Val Rendena

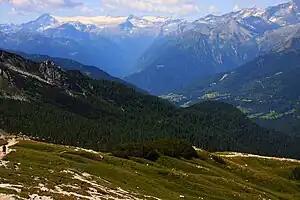
View off Val Rendena from Passo del Grosté; in the background Adamello-Presanella

Val Rendena is the valley of the Sarca river in Trentino, northern Italy. The valley is part of the Giudicarie.